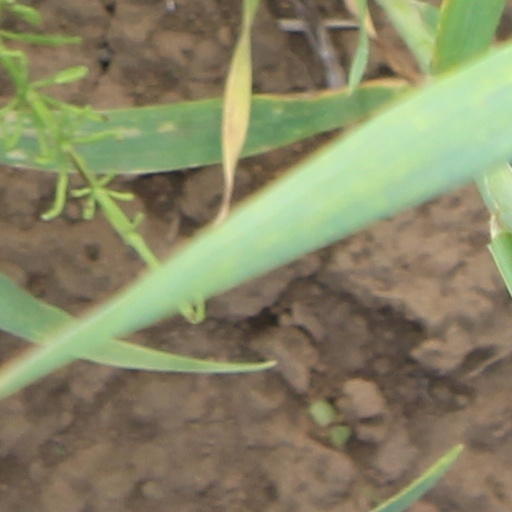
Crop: wheat